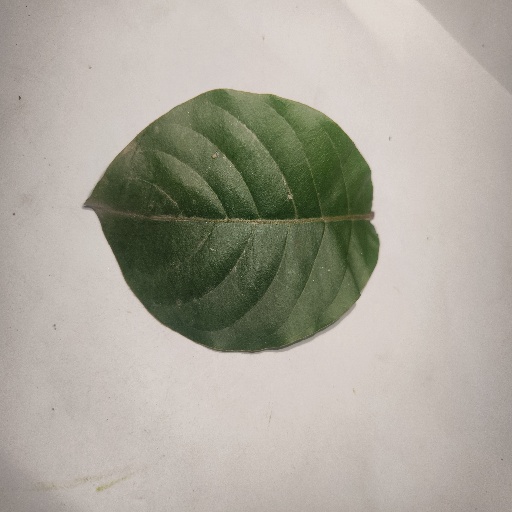
Species: HariTaki
Leaf condition: Healthy Leaf